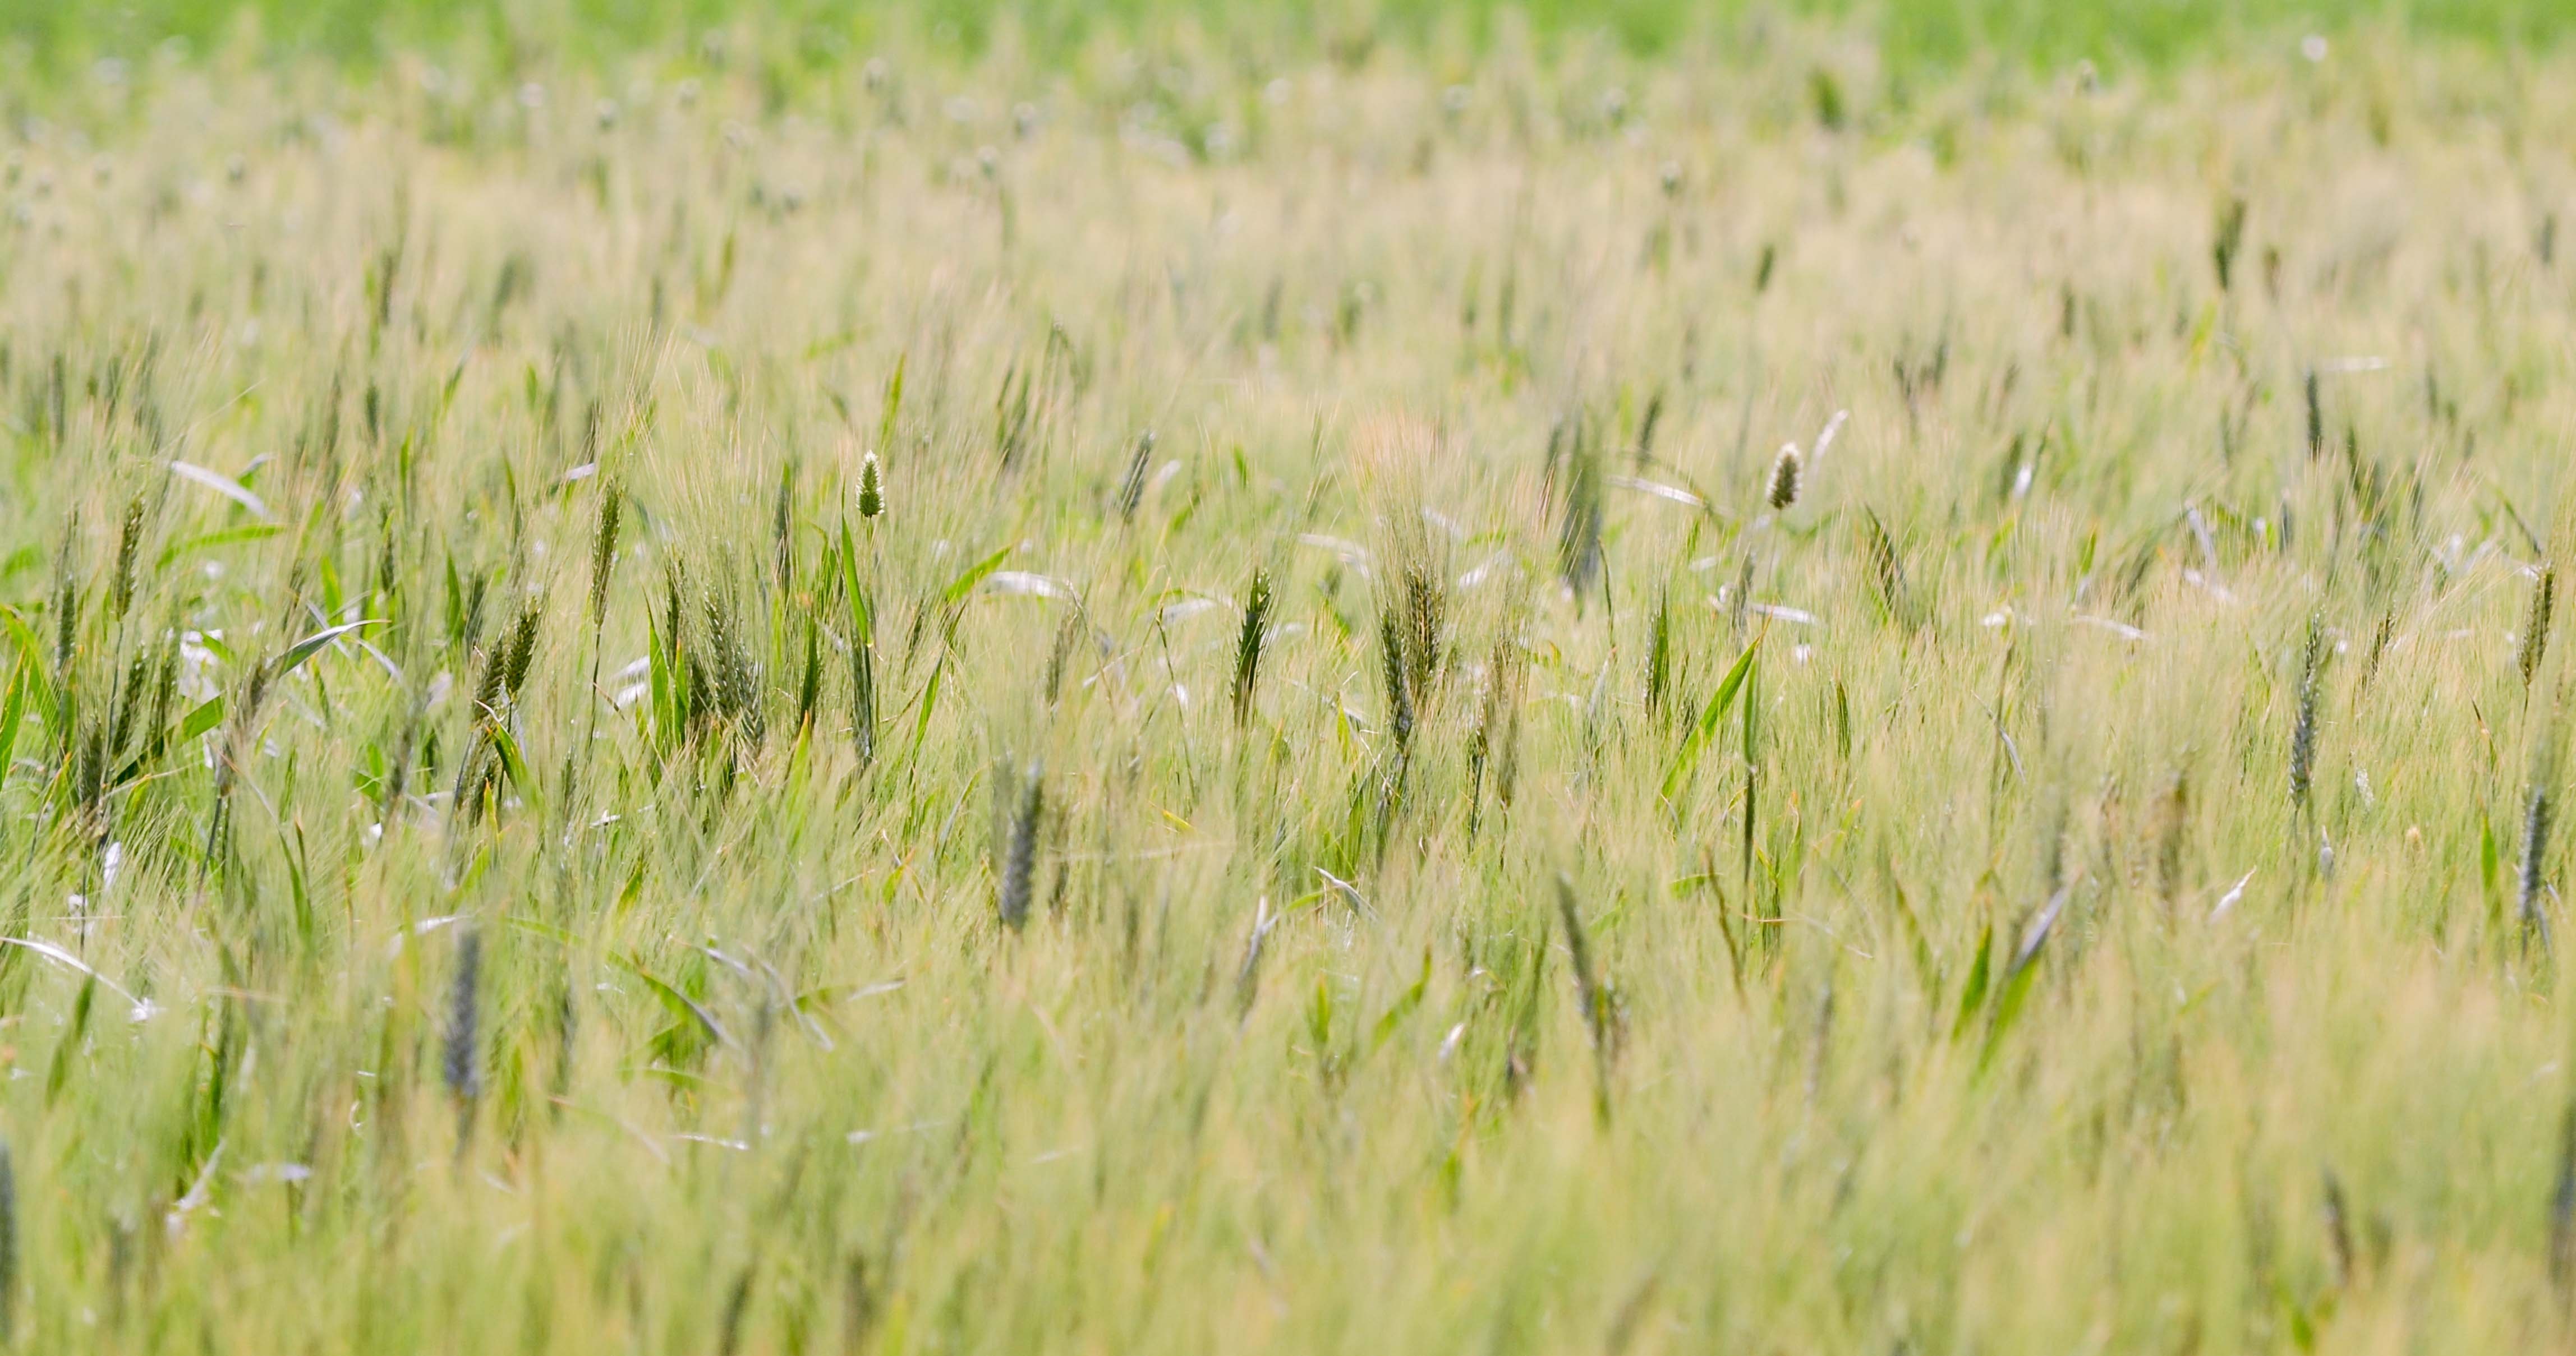
nature, grass, marsh, plant, field, lawn, meadow, barley, wheat, prairie, flower, summer, food, green, farming, crop, pasture, soil, agriculture, healthy, season, plain, grassland, rye, wetland, habitat, ecosystem, steppe, paddy field, flowering plant, natural environment, grass family, land plant, phragmites